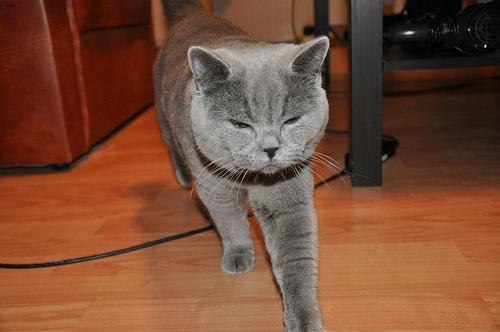
Breed: British Shorthair